Combined Cadet Force

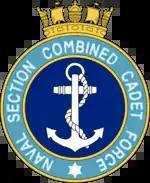
Badge of the Royal Navy section.

They may be issued with combat uniform if required and some schools have No 1 uniform for senior cadets. Number 3 uniform is normally the parade uniform for the CCF (RN) and consists of a white shirt, black tie, blue trousers, and blue heavy wool jersey, worn with plain black shoes; a brassard (armband) should be worn on the right arm, displaying qualification badges. Number 4 uniform is the standard working uniform of the Royal Navy, in one form or another it has been in existence for over 60 years. This uniform is fire-retardant and consists of a blue shirt, blue trousers, blue heavy wool jersey, beret, with CCF badge and black boots.